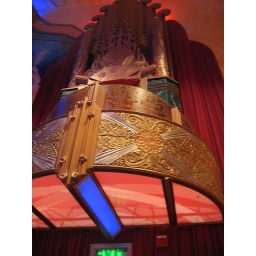
Above exit door in theater